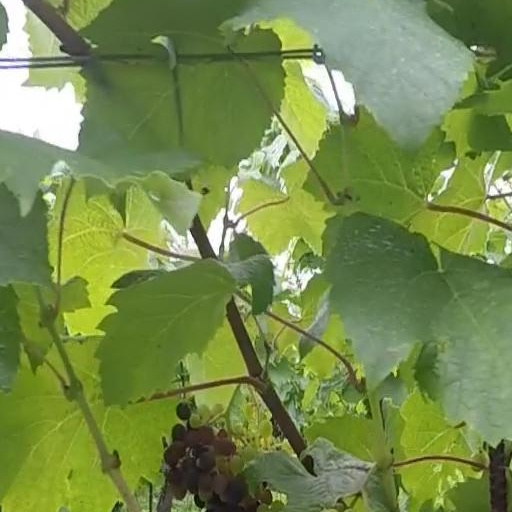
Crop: grape